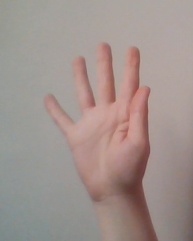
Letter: sheen